Ryvingen Lighthouse

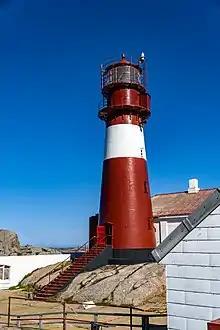
View of Ryvingen Lighthouse

Ryvingen Lighthouse is a coastal lighthouse located on the island of Låven in the North Sea. It is the southernmost lighthouse in Norway. It is located in the municipality of Lindesnes in Agder county. The island lies about southeast of the town of Mandal, marking the east side of the fjord leading to Mandal. The west side of the fjord is marked by the Hatholmen Lighthouse.